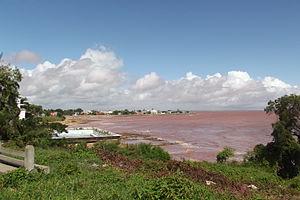
Vue de l'embouchure de la Betsiboka ( ou baie de Bobetoka) avec ses flots pourpres caractéristiques des périodes de crues
Mahajanga est une ville portuaire de la côte nord-ouest de Madagascar, capitale de la province de Mahajanga et chef-lieu de la région Boeny.